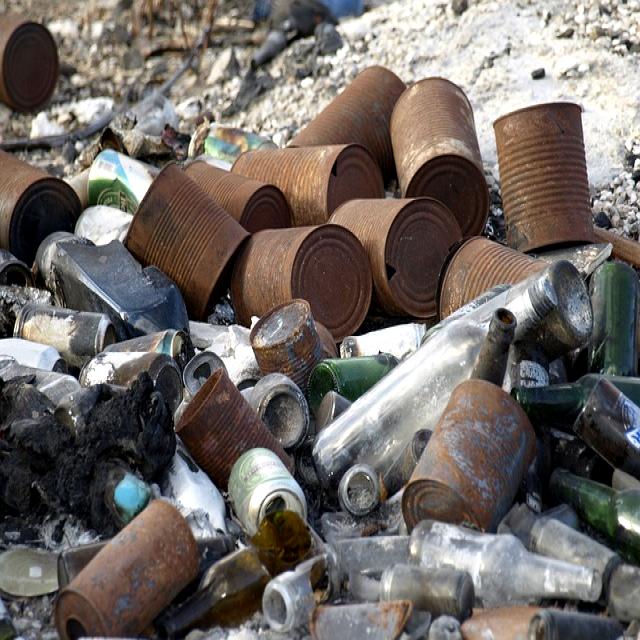
Label: Garbage